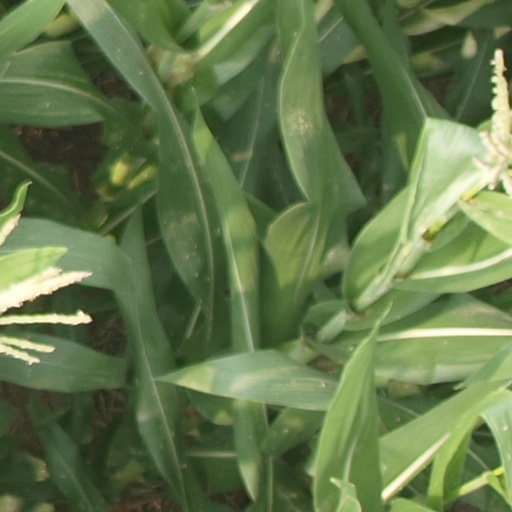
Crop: maize; corn